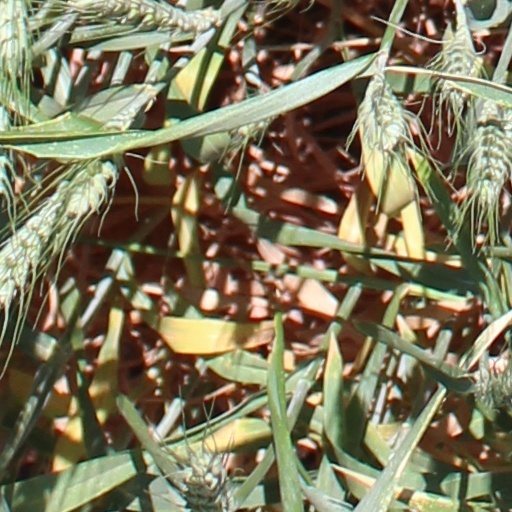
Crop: wheat